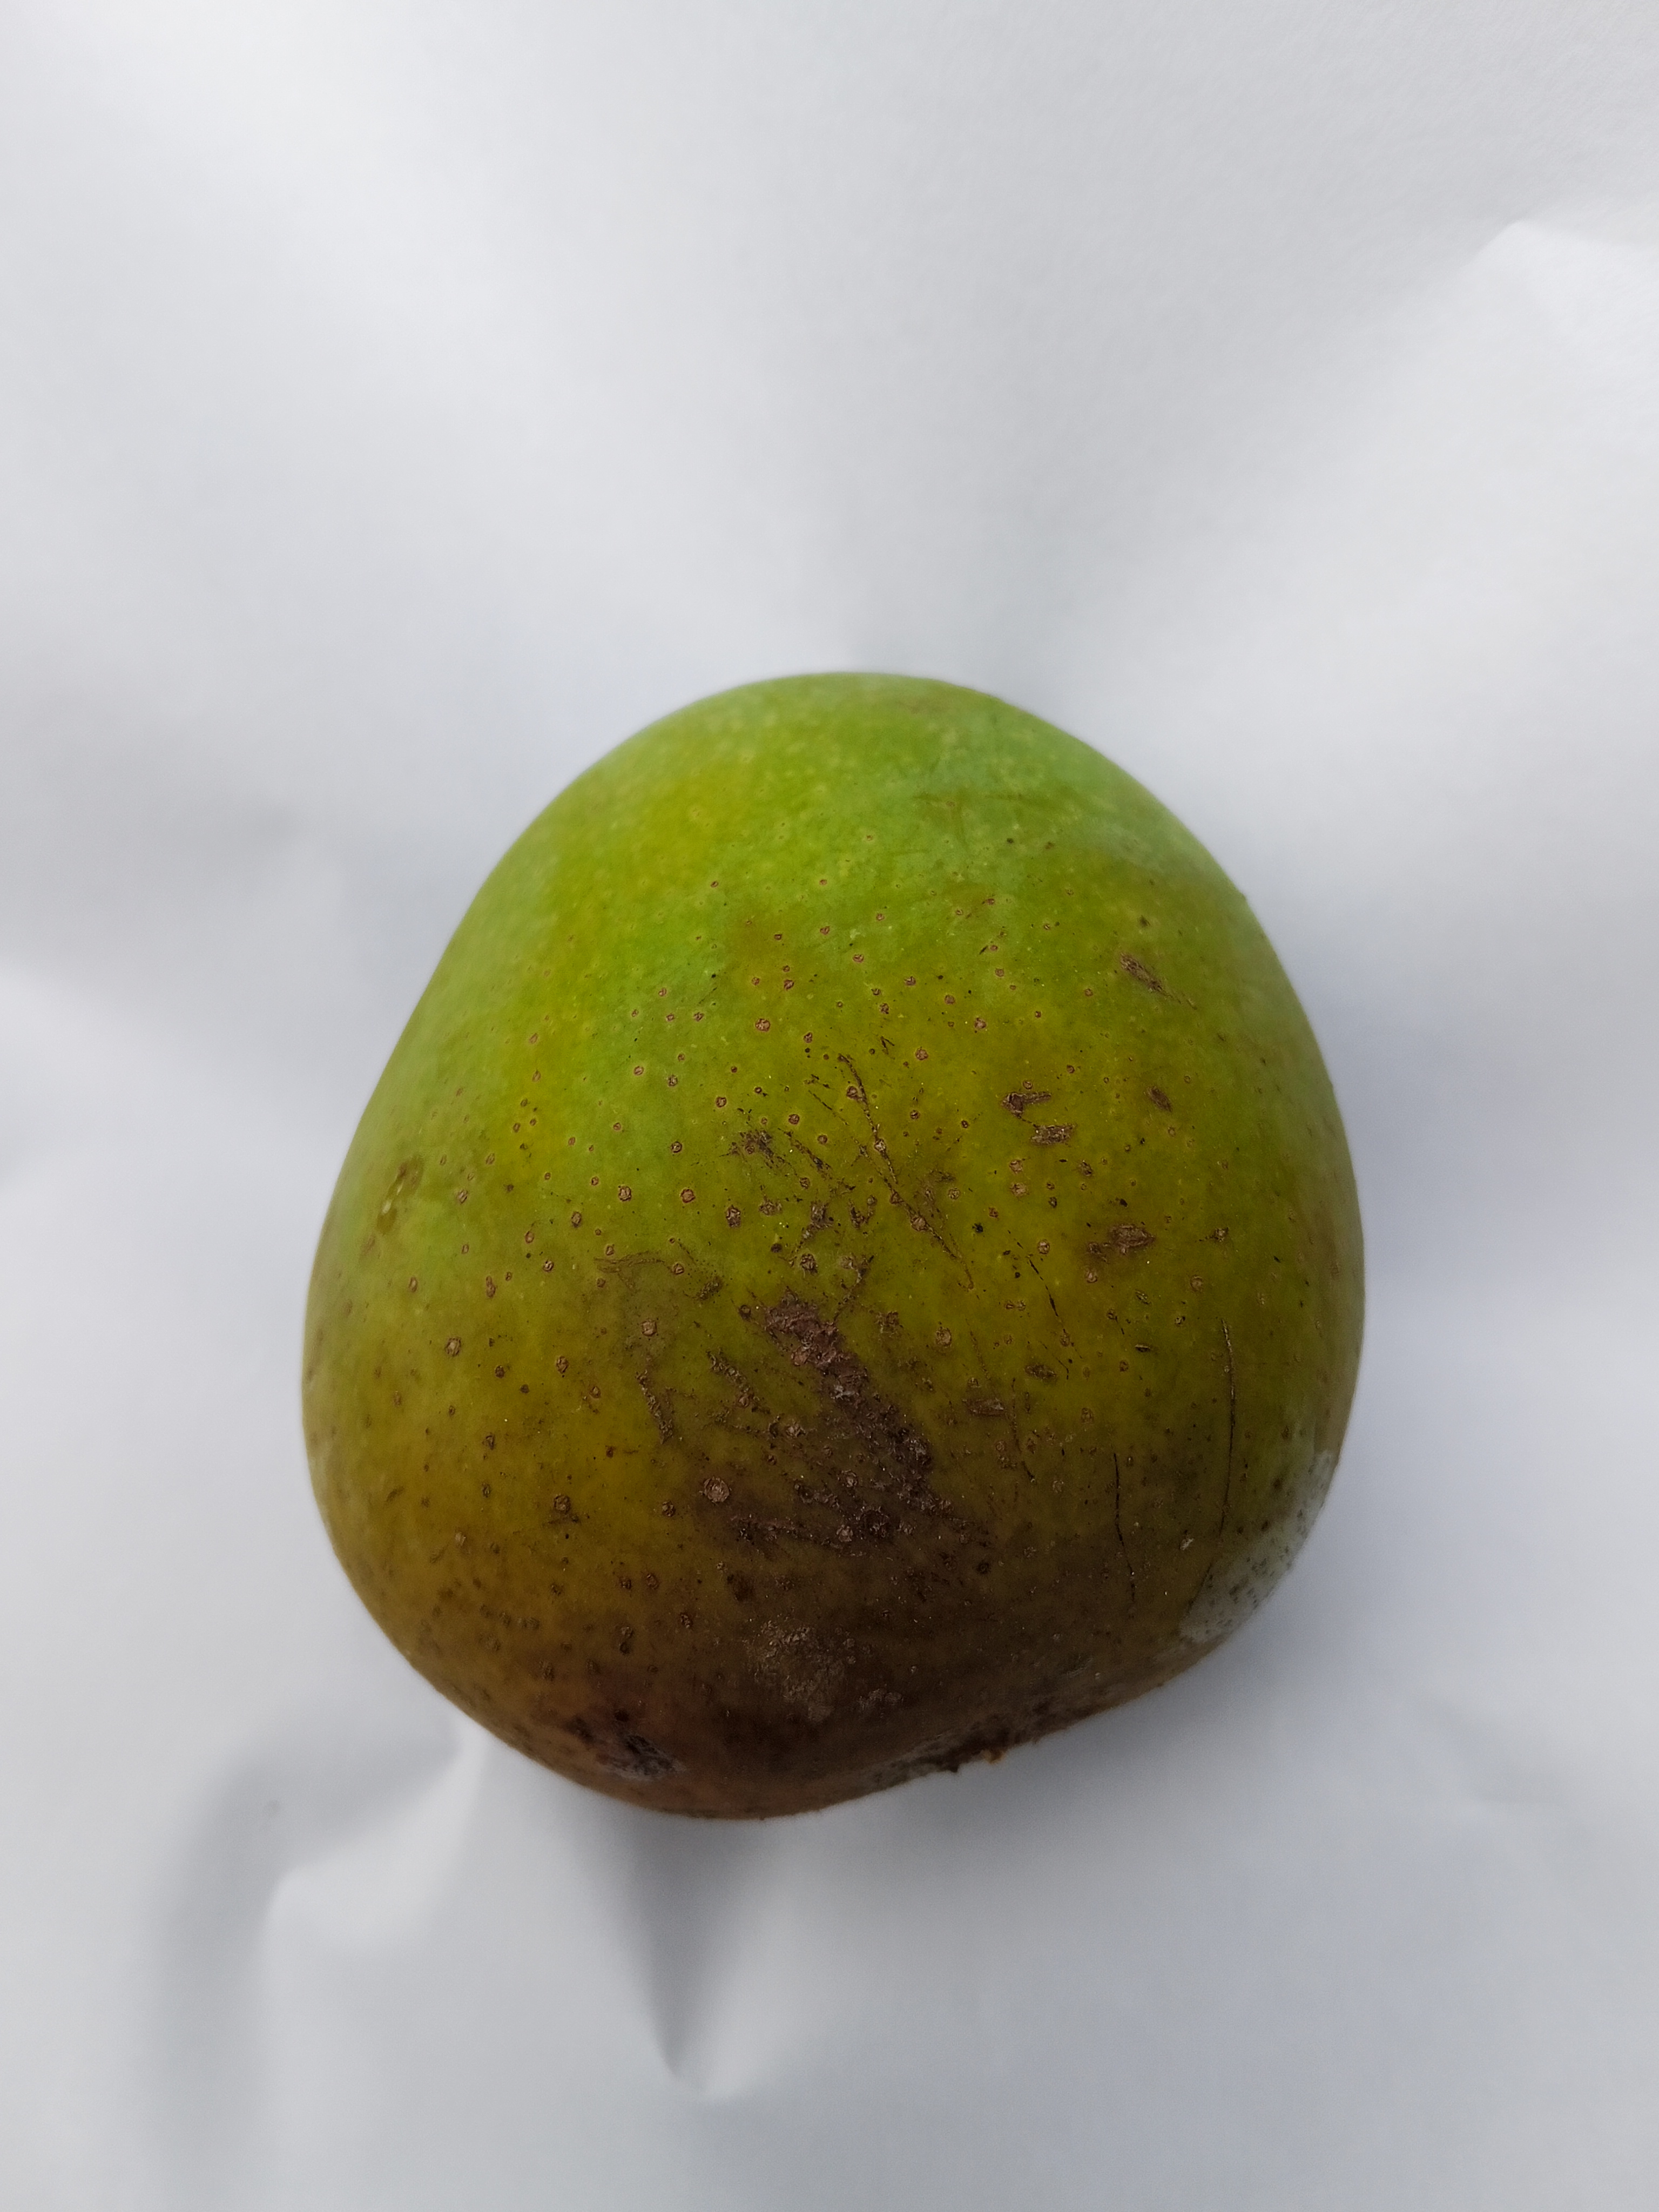
Mango variety: Himsagar